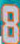
Number: 8